Caleb Smith (baseball)

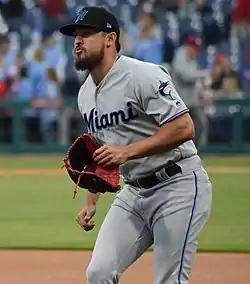
Smith with the Miami Marlins in 2019

Caleb Anthony Smith (born July 28, 1991) is an American professional baseball pitcher for the Dorados de Chihuahua of the Mexican League. He has previously played in Major League Baseball (MLB) for the New York Yankees, Miami Marlins, and Arizona Diamondbacks.